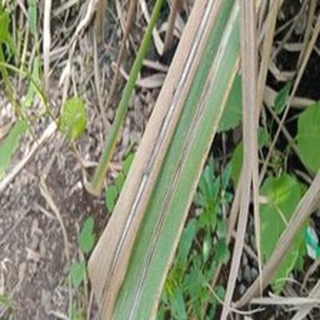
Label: sugarcane_red_rot